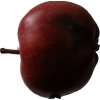
Label: Apple 18